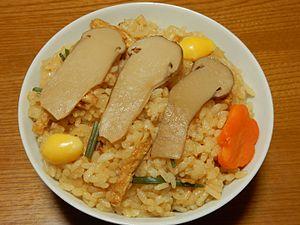
Matsutaké est le nom en langue japonaise native du fameux tricholome dont le parfum enivre les Japonais au même titre que les truffes nobles les Européens. Le terme Matsutaké est en usage dans tout l'archipel et à tous les titres :